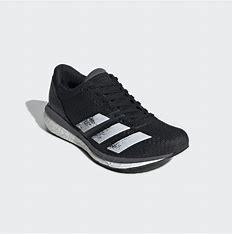
Brand: Adidas
Model: Adizero Boston 8